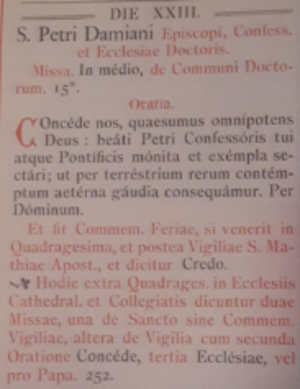
Exemple de rubrique propre aux églises cathédrales et collégiales.
L'Ordre de saint Remi est une association de fidèles catholiques réunie autour d'un chapitre collégial de chanoines séculiers, qui a son siège à La Roquebrussanne en Provence.